History of Paraíba

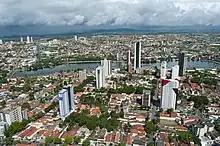
Aerial view of Campina Grande.

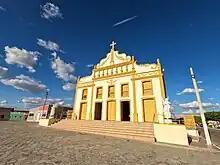
Church of Our Lady of Miracles in São João do Cariri.

Formerly known as Bruxaxá, Areia was elevated to the parish with the name of Nossa Senhora da Conceição by the Royal Charter of May 18, 1815. Its political emancipation took place on May 18, 1846, by creation law number 2. Areia is known for having freed its slaves before the Golden Law.